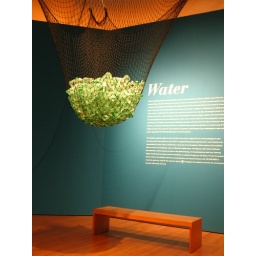
glacial water bottles in fishnet